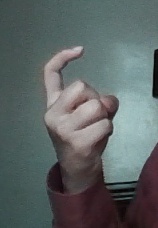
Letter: ra